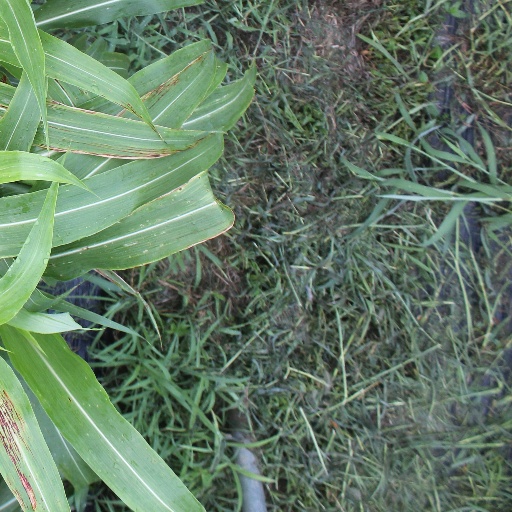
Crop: sorghum